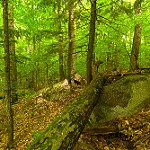
Label: forest